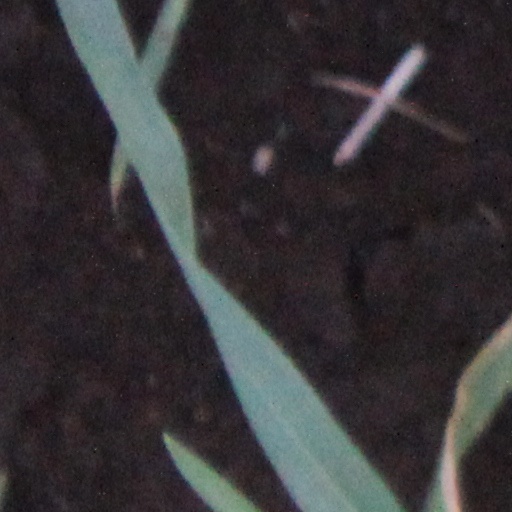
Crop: wheat